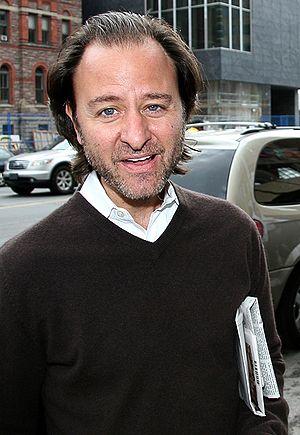
Cet article présente les personnages du feuilleton télévisé Lost : Les Disparus.
Fisher Stevens est un acteur, producteur, réalisateur et scénariste américain né le 27 novembre 1963 à Chicago, Illinois.
Demain à la une est une série télévisée américaine en 90 épisodes de 44 minutes, créée par Ian Abrams, Patrick Q. Page et Vik Rubenfeld, et diffusée entre le 28 septembre 1996 et le 27 mai 2000 sur le réseau CBS.